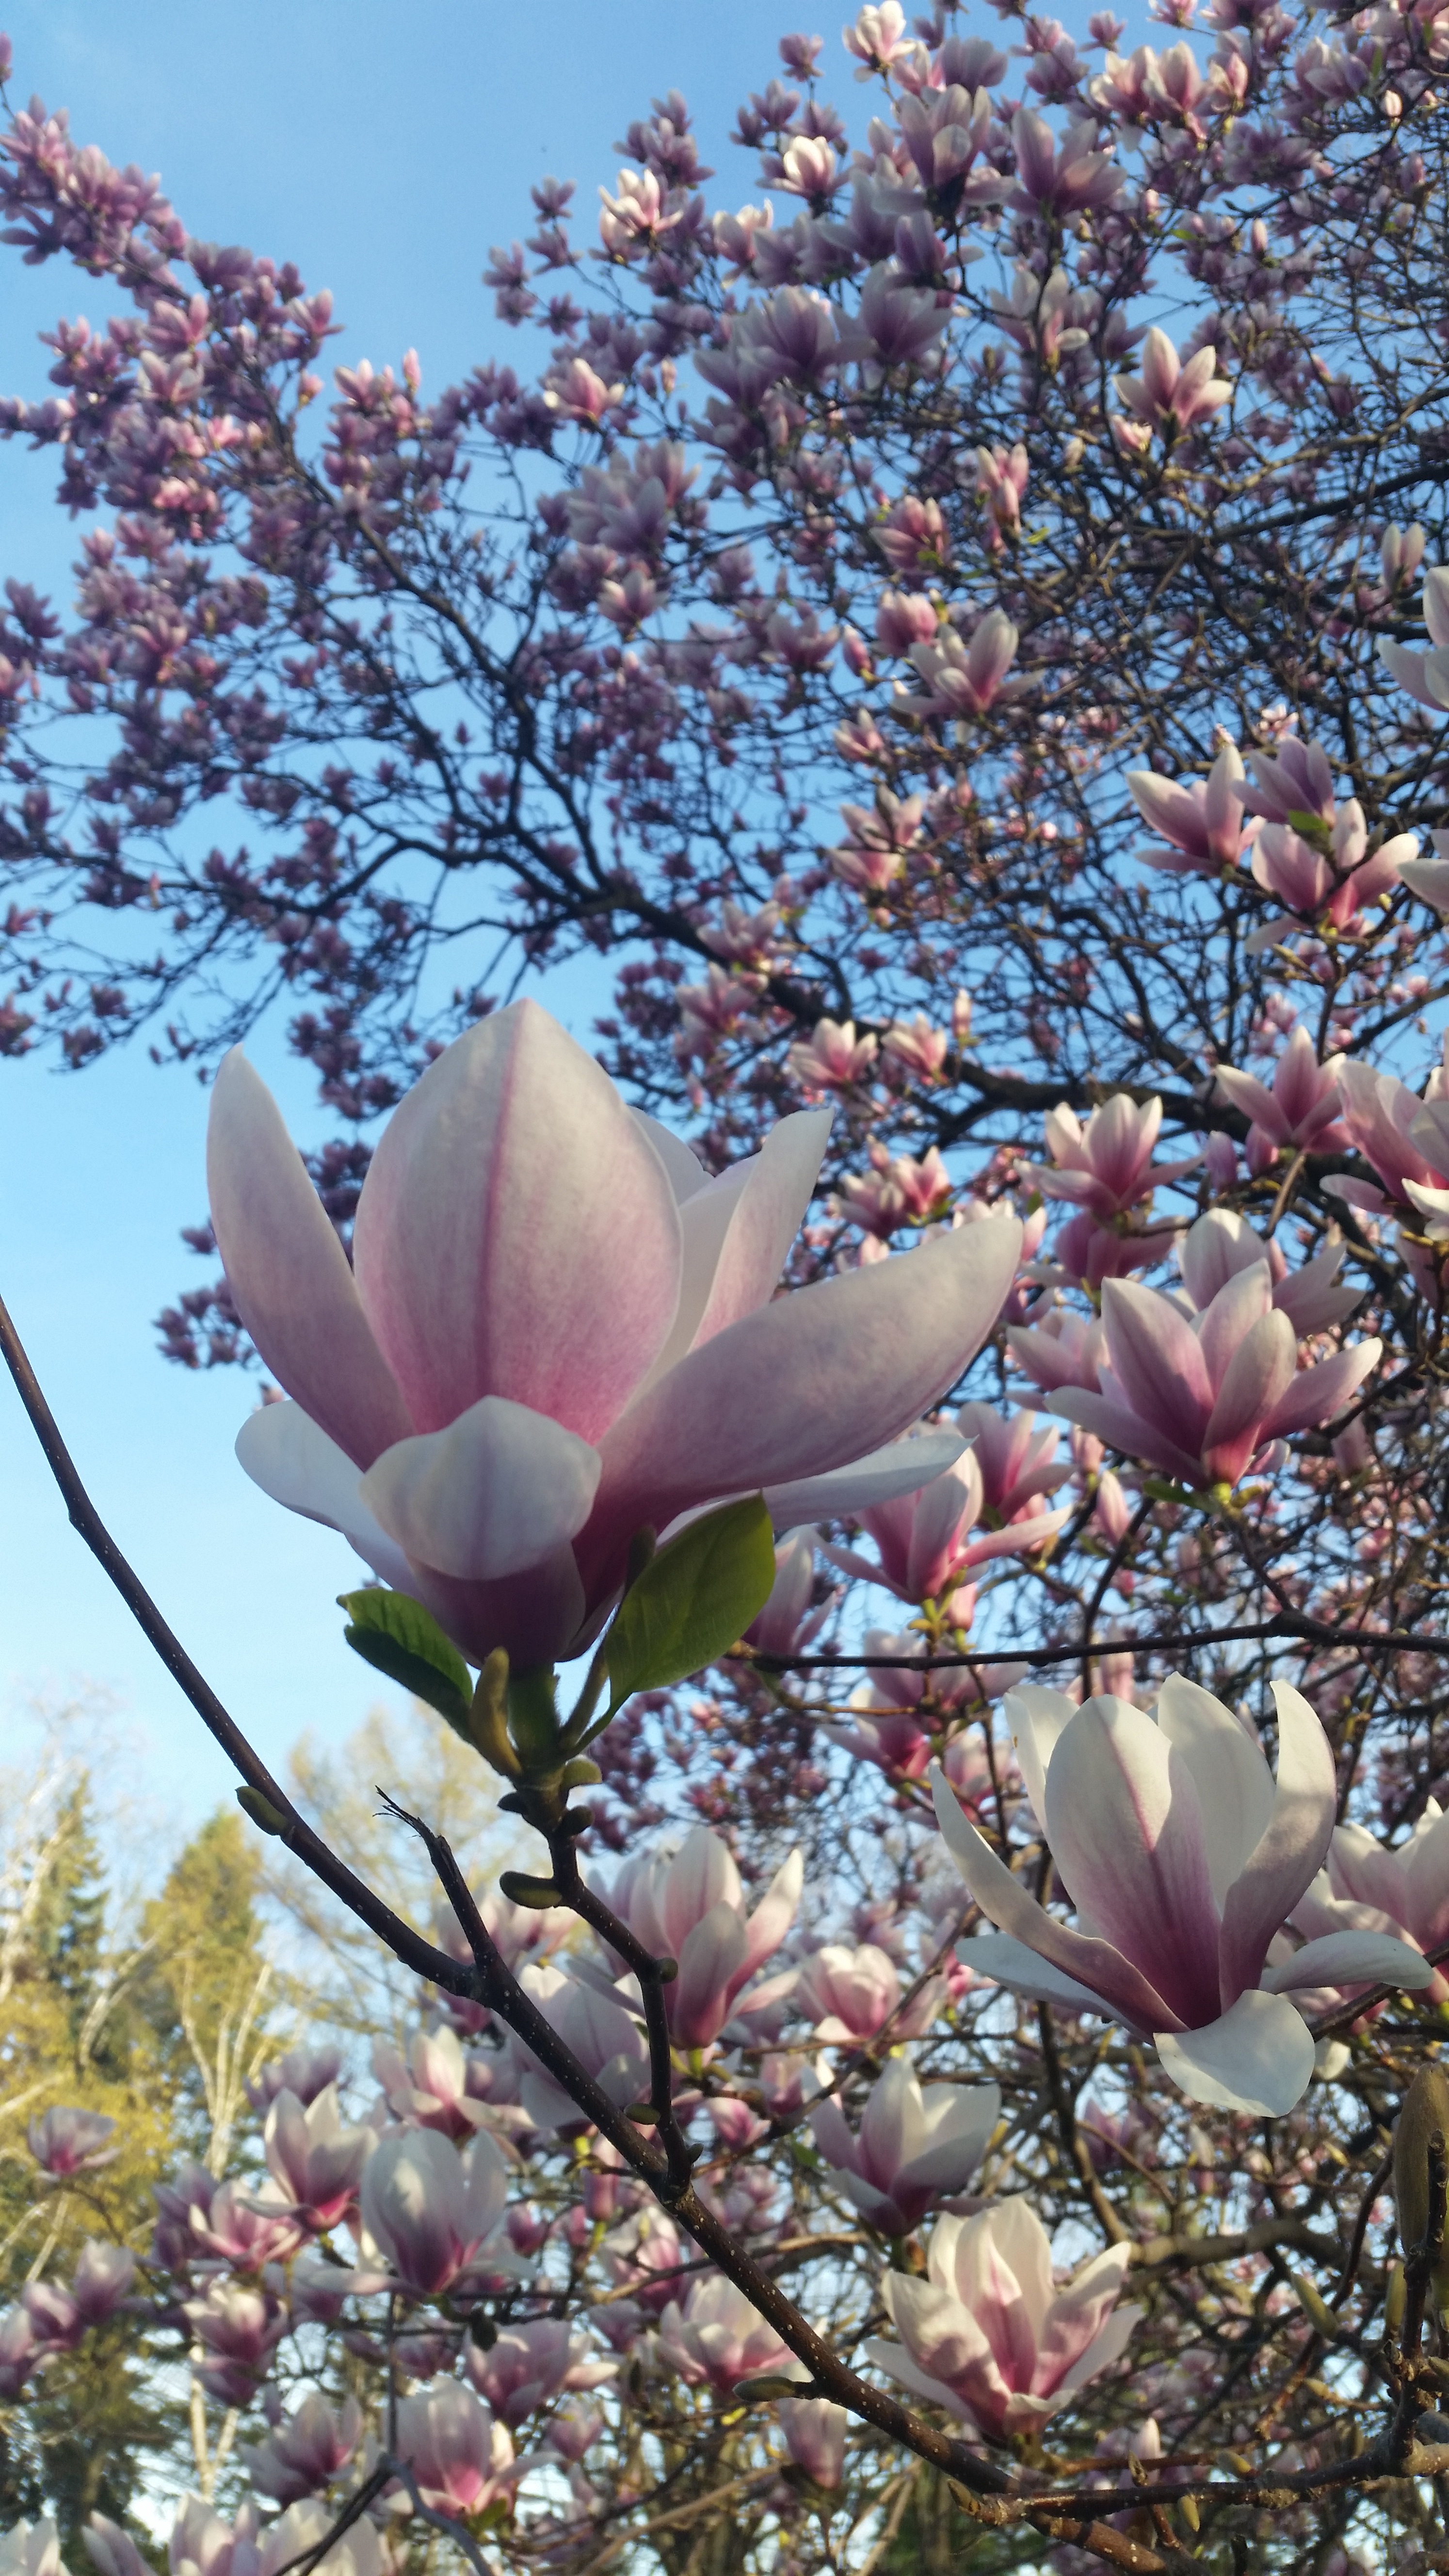
tree, branch, blossom, plant, flower, petal, spring, botany, flora, season, shrub, magnolia, flowering plant, land plant, magnolia family